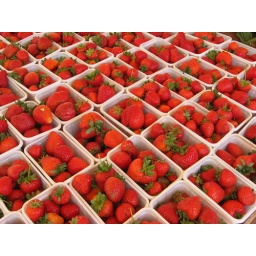
Bright red in an overcast sky and forming a pattern. Irresistable.